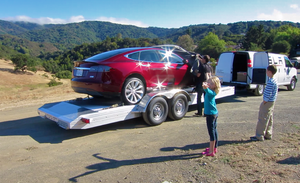
Tesla Model S / Salgsstatistik og markeder / Nordamerika
En funklende ny Model S leveres til en kunde i USA i juli 2012.
Tesla Model S er en femdørs elbil i luksusklassen produceret af Tesla Motors. Ifølge producenten er den verdens første elektriske luksussedan. Det amerikanske Environmental Protection Agency har vurderet, at Model S er den elbil på markedet med størst rækkevidde. Modellen kom på gaden i USA i 2012, i Europa i 2013 og i Asien i 2014. Ved udgangen af december 2015 var der i alt solgt flere end 100.000 Model S – heraf 60.000 i USA, 10.000 i Norge og 3300 i Danmark. Startprisen i Danmark var, til og med 2015, 580.000 kr., som følge af at elbiler var fritaget for registreringsafgift. I 2016-2020 udfases den danske afgiftsfritagelse for elbiler, herunder også Model S, så startprisen pr. 6. marts 2016 er 754.757 kroner, hvoraf registreringsafgift og moms udgør 266.000 kr.